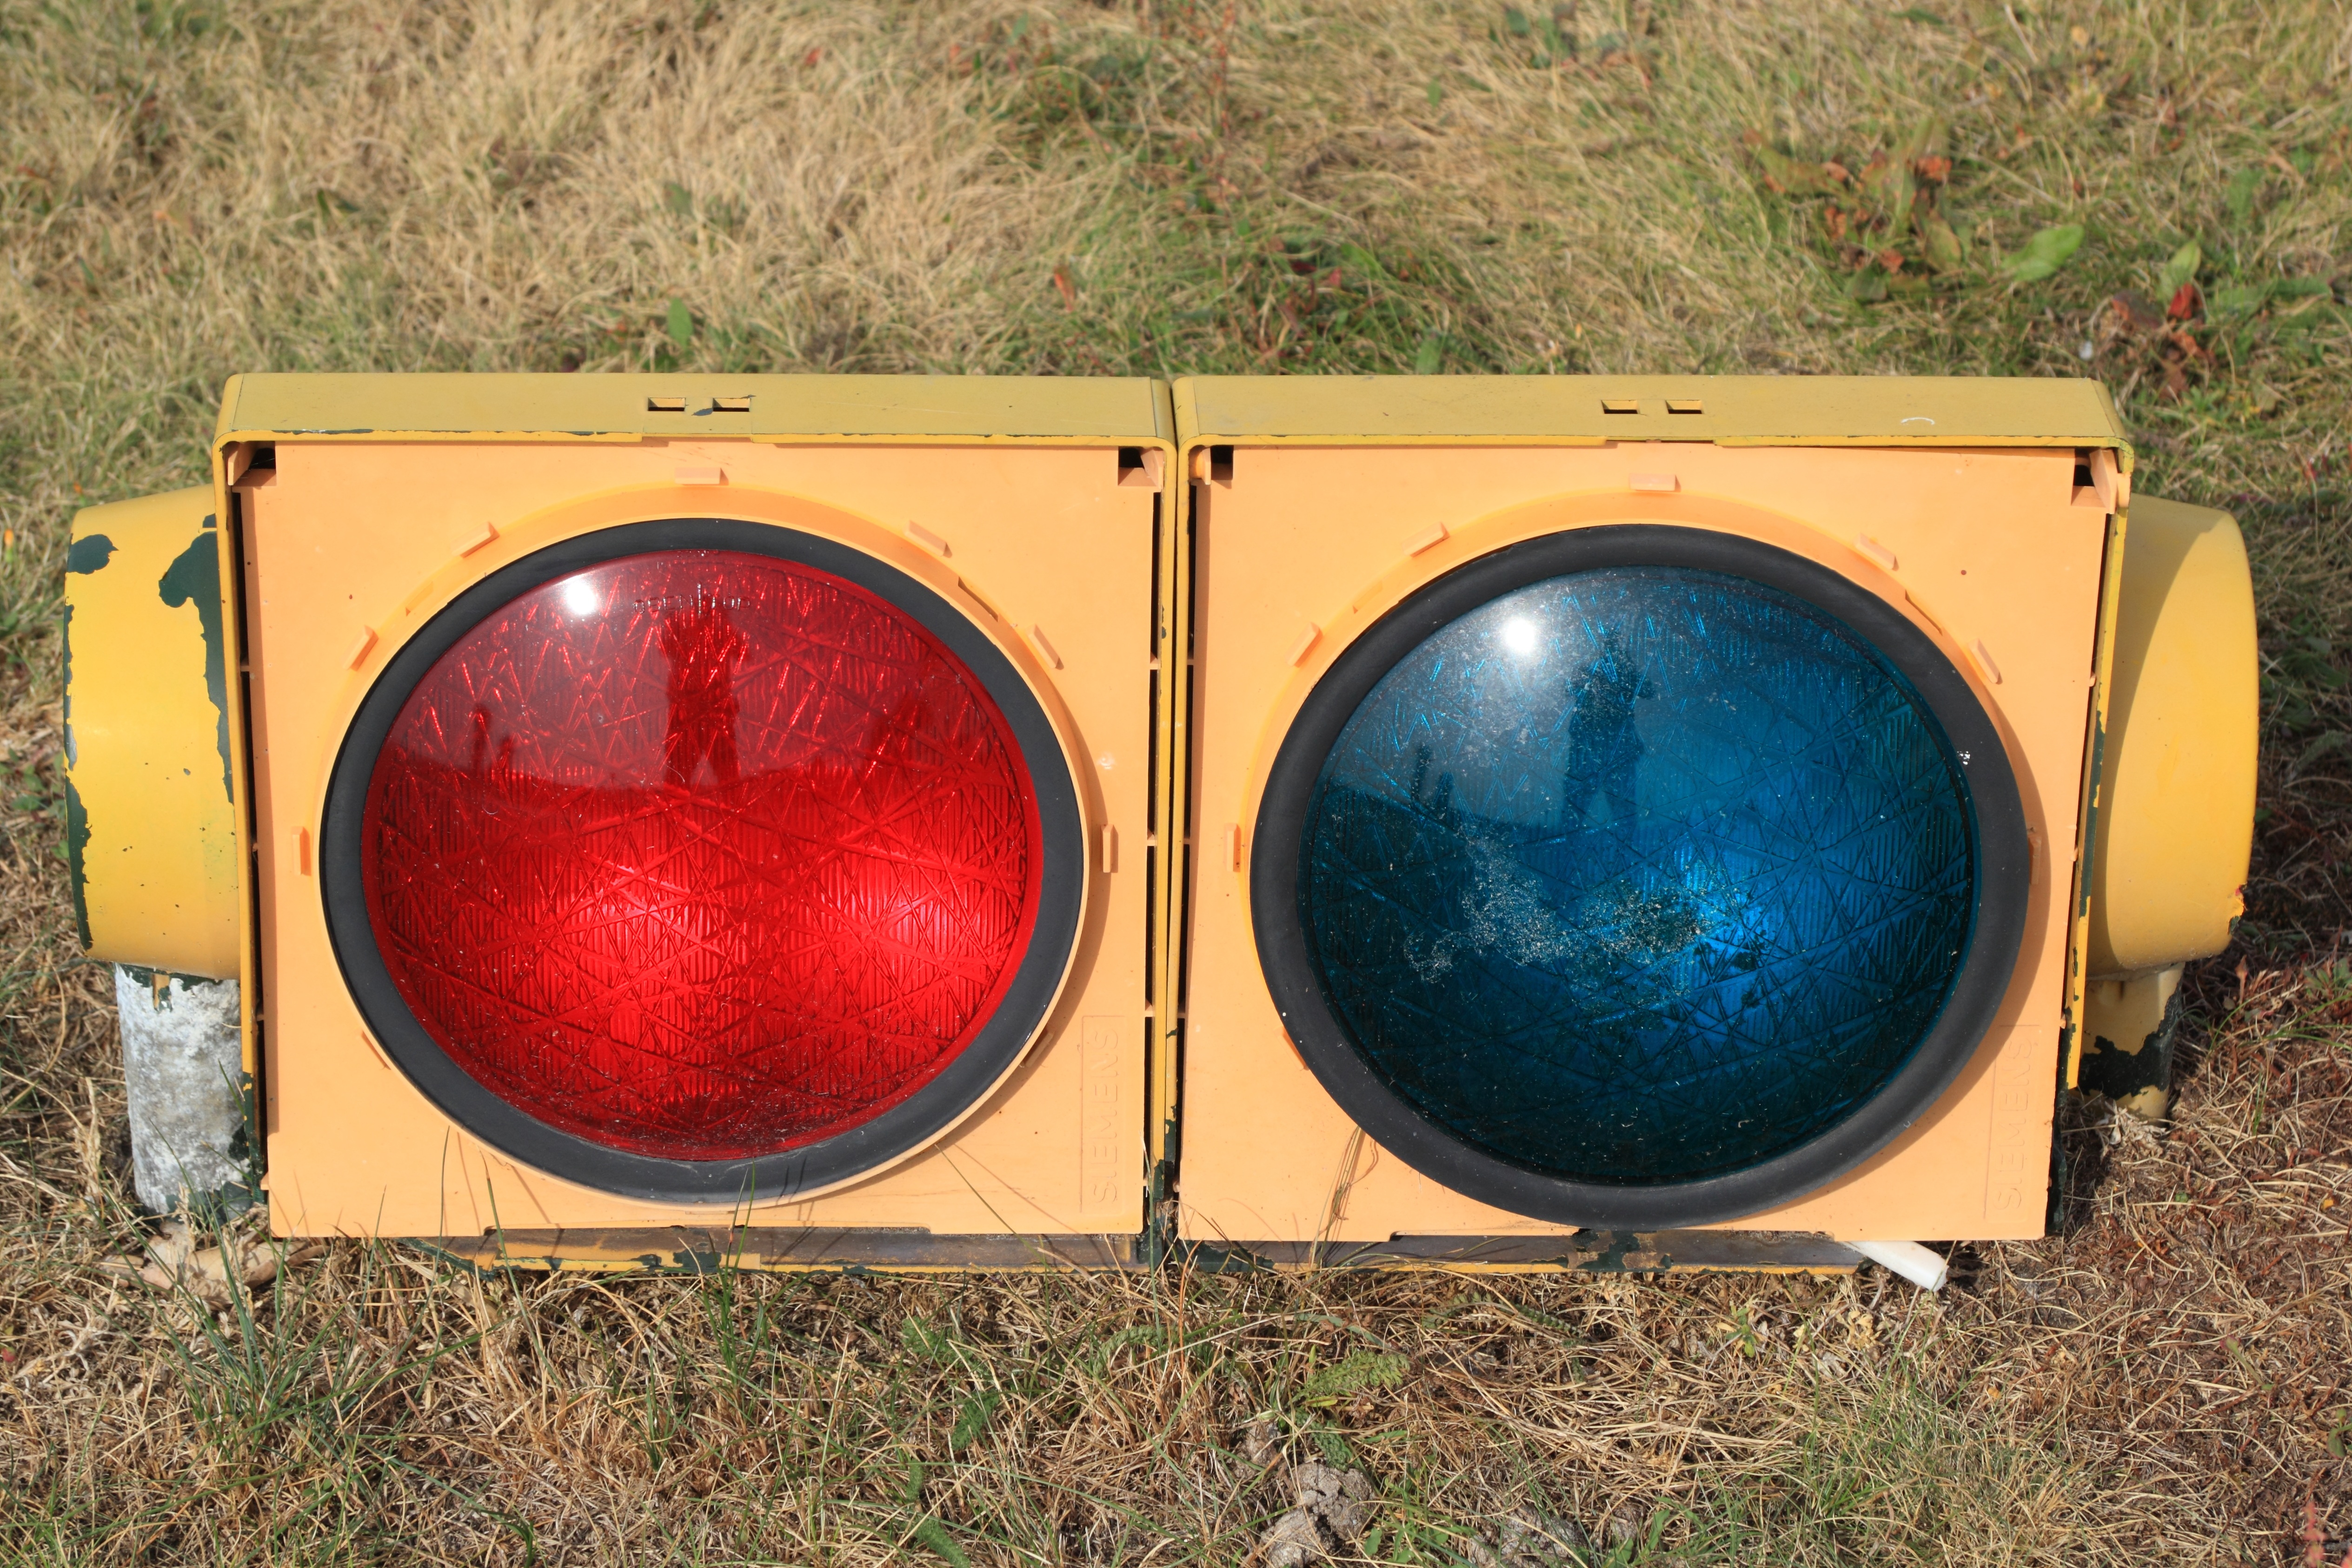
light, airforce, museum, color, lighting, traffic light, circle, indicator, runway, light fixture, germany, berlin, shape, gatow, man made object, signaling device